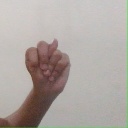
अक्षर: न